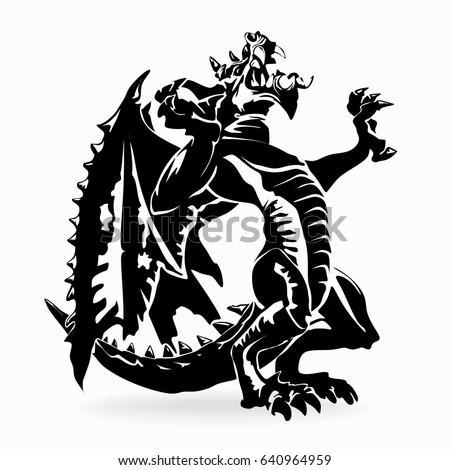
dragon on a white background , vector